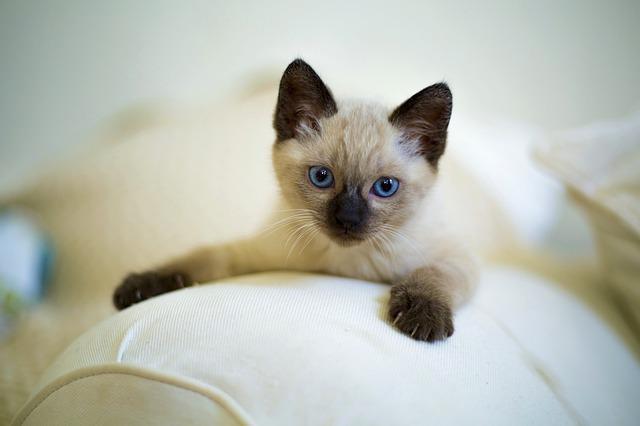
cat